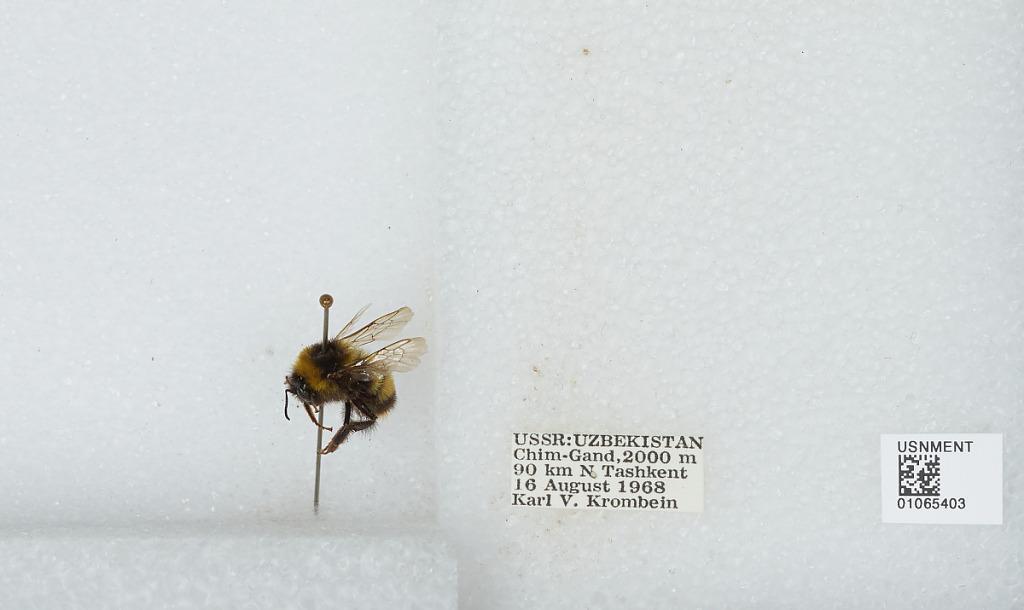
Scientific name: Bombus sp.
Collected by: K. Krombein
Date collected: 1968-8-16
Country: Uzbekistan
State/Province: Toshkent
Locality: Chimgan, 90 km North Tashkent